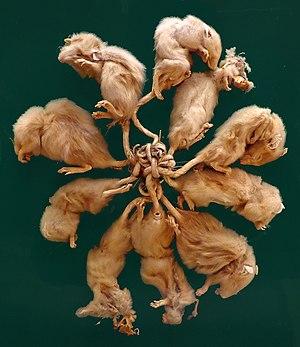
Roi des rats
Un roi de rats, ou roi-de-rats, est un regroupement de rats dont les queues sont entrelacées les unes aux autres, souvent prises dans une gangue composée de paille, d’excréments et de poils. C’est un phénomène rare, dont la réalité est contestée.